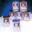
Label: can